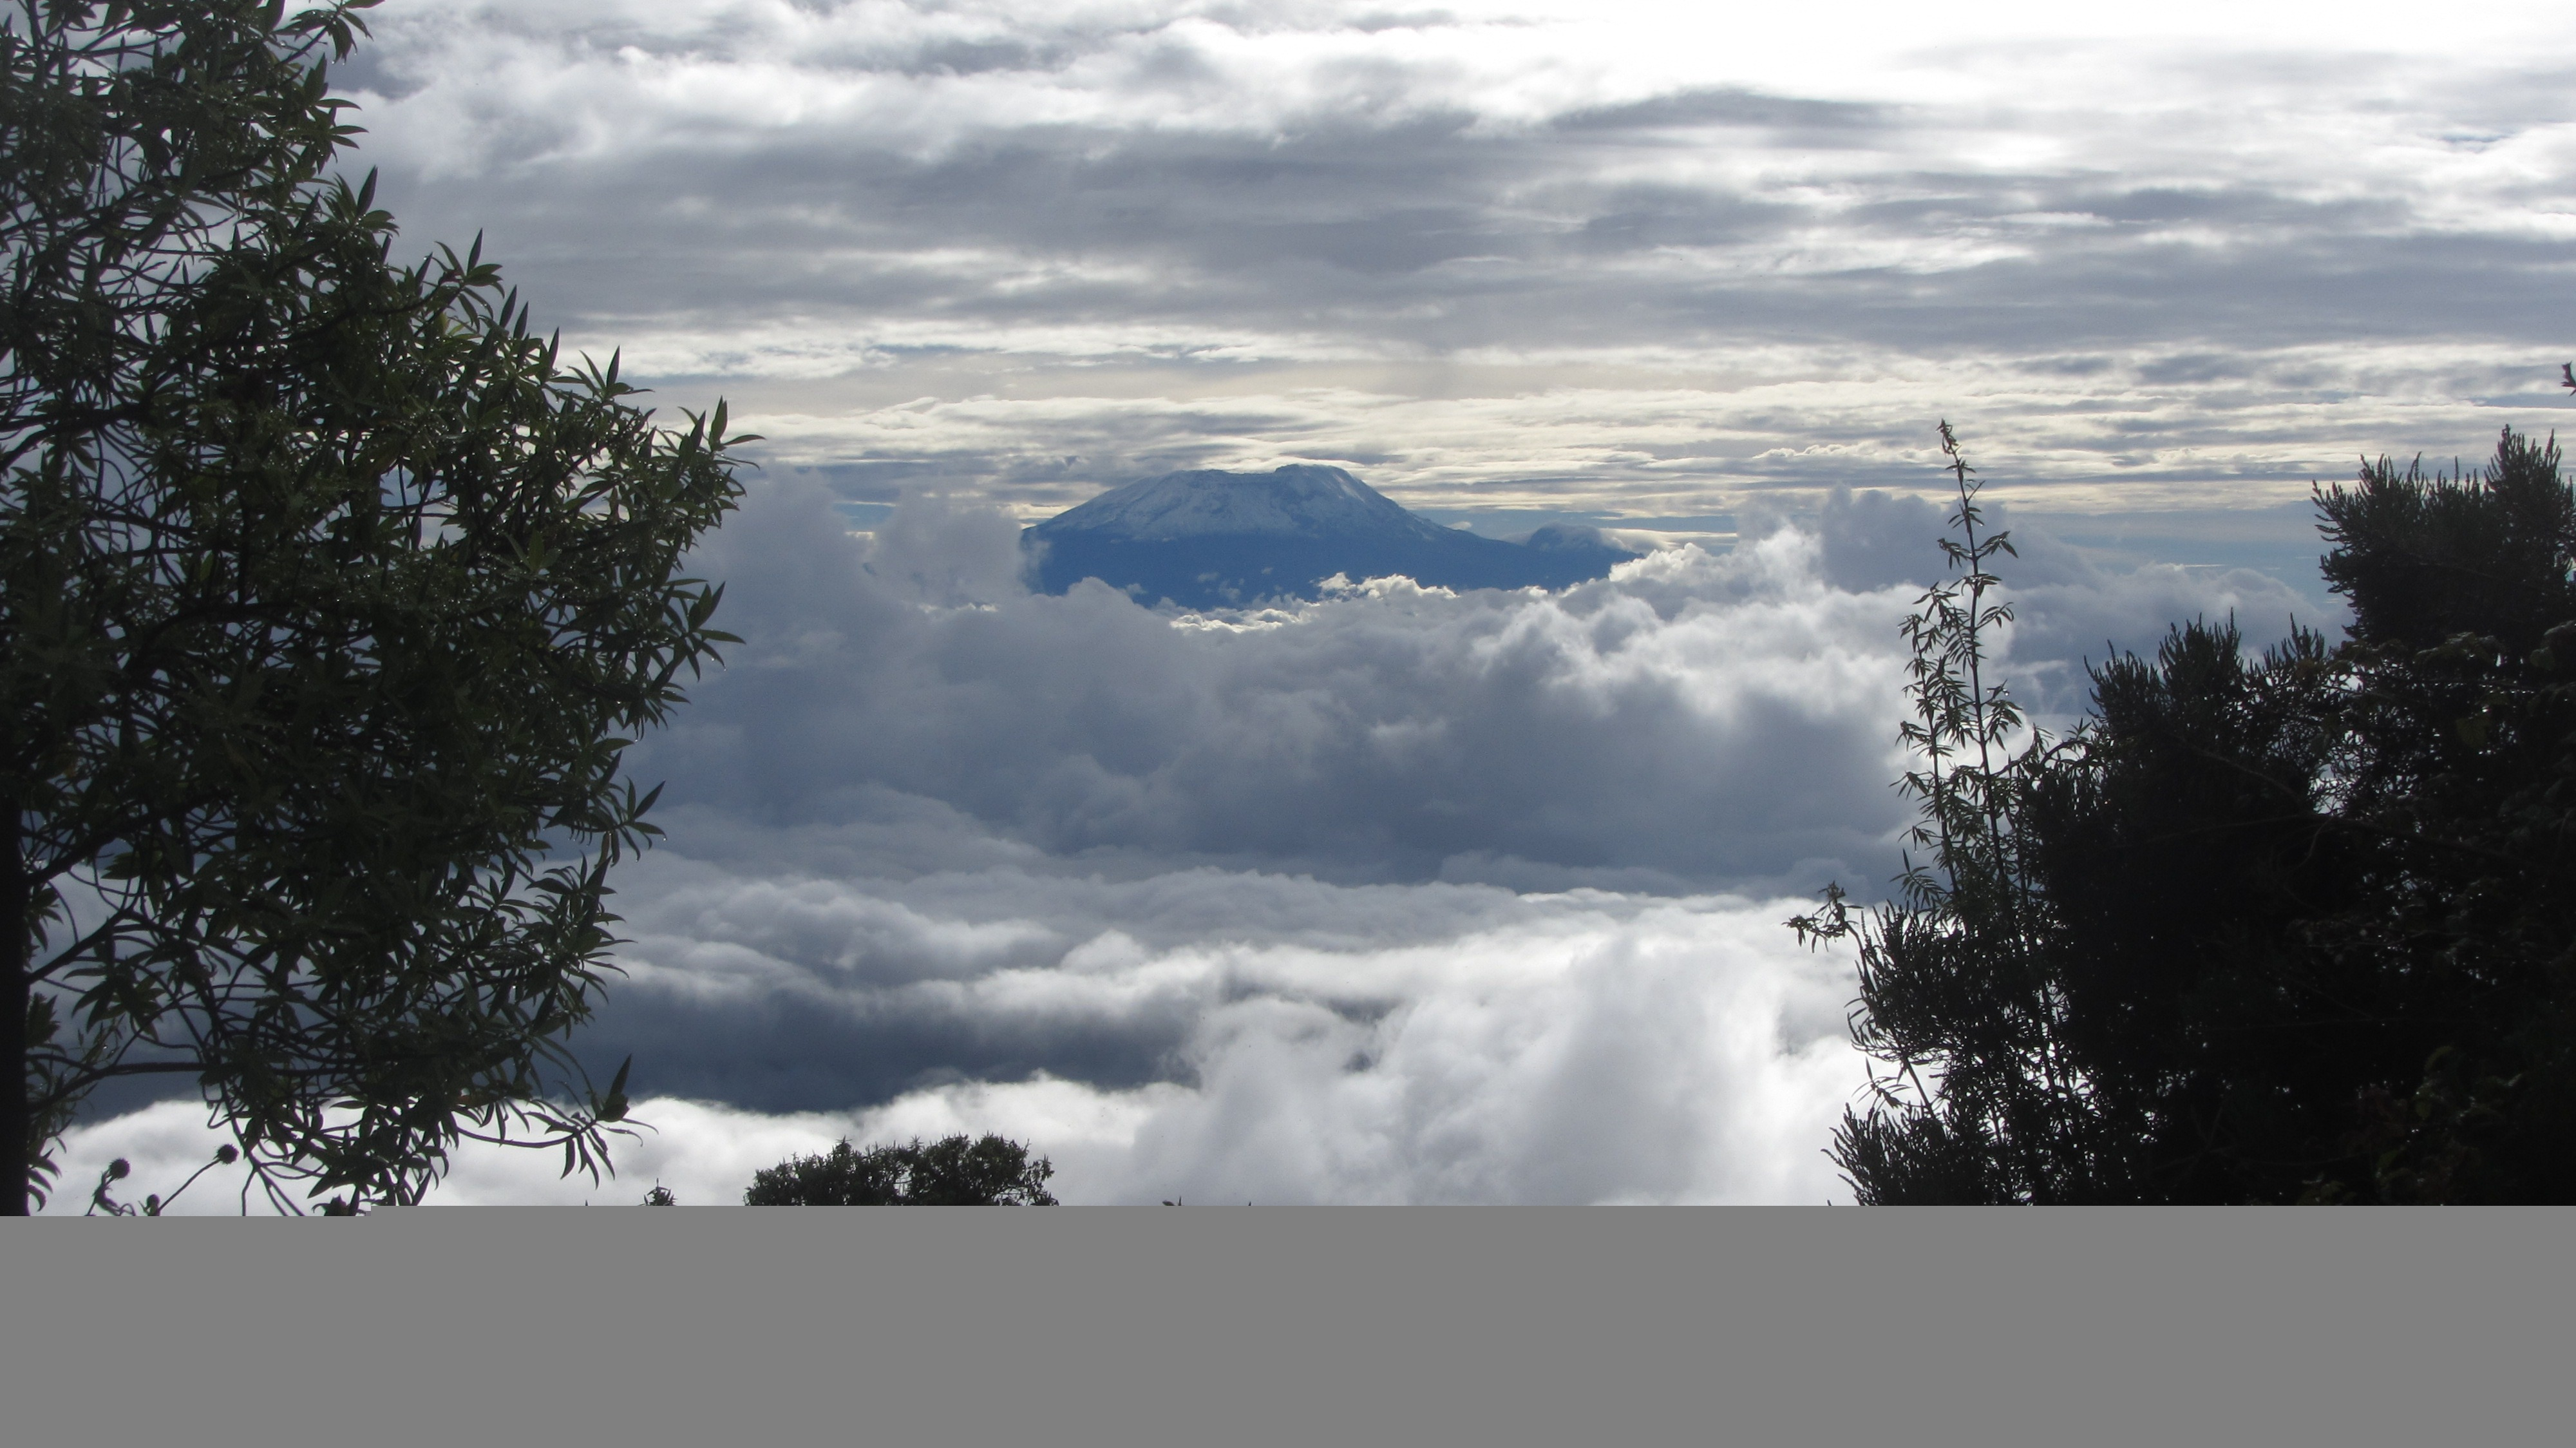
water, mountain, snow, cloud, sky, sunlight, wind, weather, tanzania, kilimanjaro, atmospheric phenomenon, atmosphere of earth